History of Grand Central Terminal

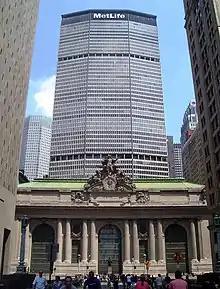
The MetLife Building, completed in 1963, is just north of Grand Central Terminal's head house and is above the platforms.

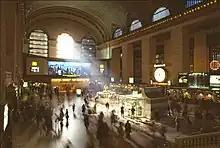
The Kodak Colorama, a "Newsweek" clock advertisement, and two banks inside the Main Concourse in 1986

On February 2, 1913, the new terminal was opened. Passengers boarded the first train at one minute past midnight. The opening had been celebrated one day prior with a private dinner for Warren and Wetmore and 100 guests at the Grand Central Terminal Restaurant. Within 16 hours of its opening, an estimated 150,000 people had passed through the new station. The building was nearly finished by this point, although some additions would take place later, including the installation of "Glory of Commerce" in 1914.